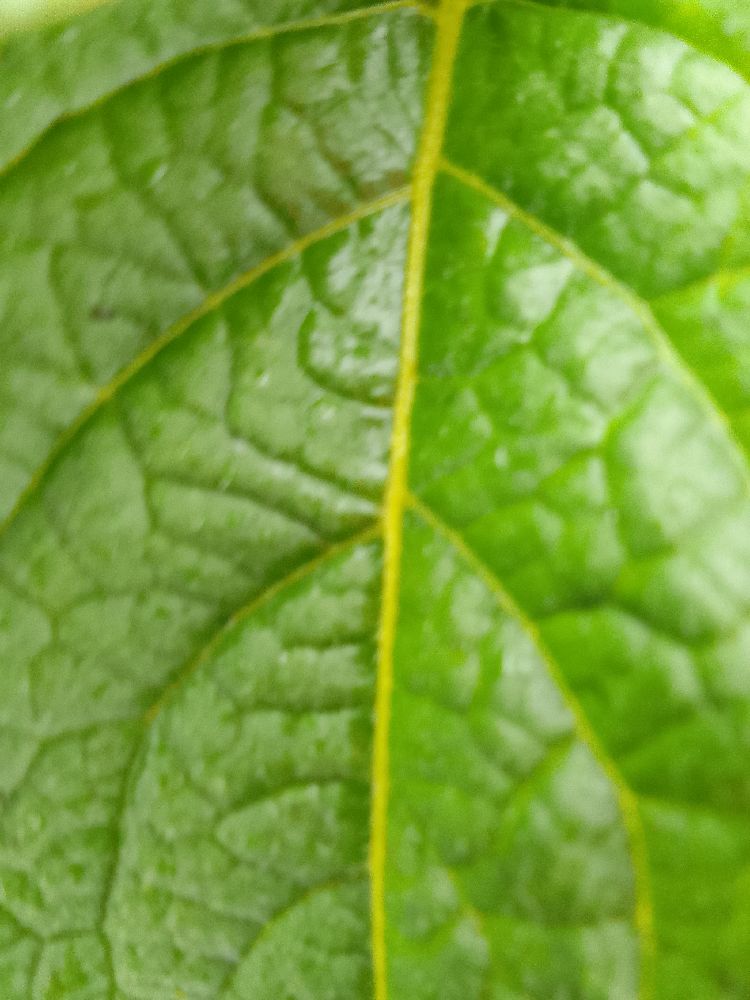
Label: Healthy